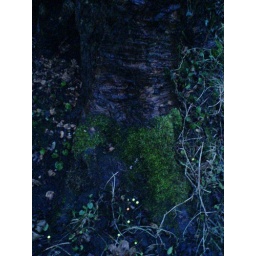
The same green and orange balls with the tree root in evidence, rather wet.